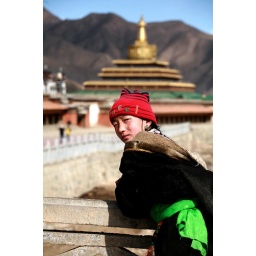
a Tibet girl under tower